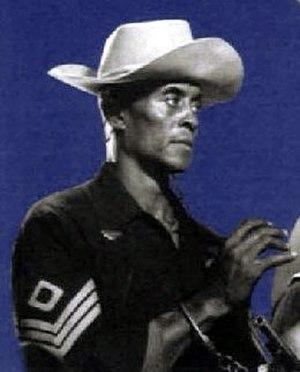
Woodrow Wilson Woolwine "Woody" Strode, né le 28 juillet 1914 à Los Angeles et mort le 31 décembre 1994 à Glendora en Californie, était un joueur de football américain avant de devenir acteur, célèbre notamment pour son rôle du gladiateur Draba dans Spartacus de Stanley Kubrick. Il est mort d'un cancer du poumon.